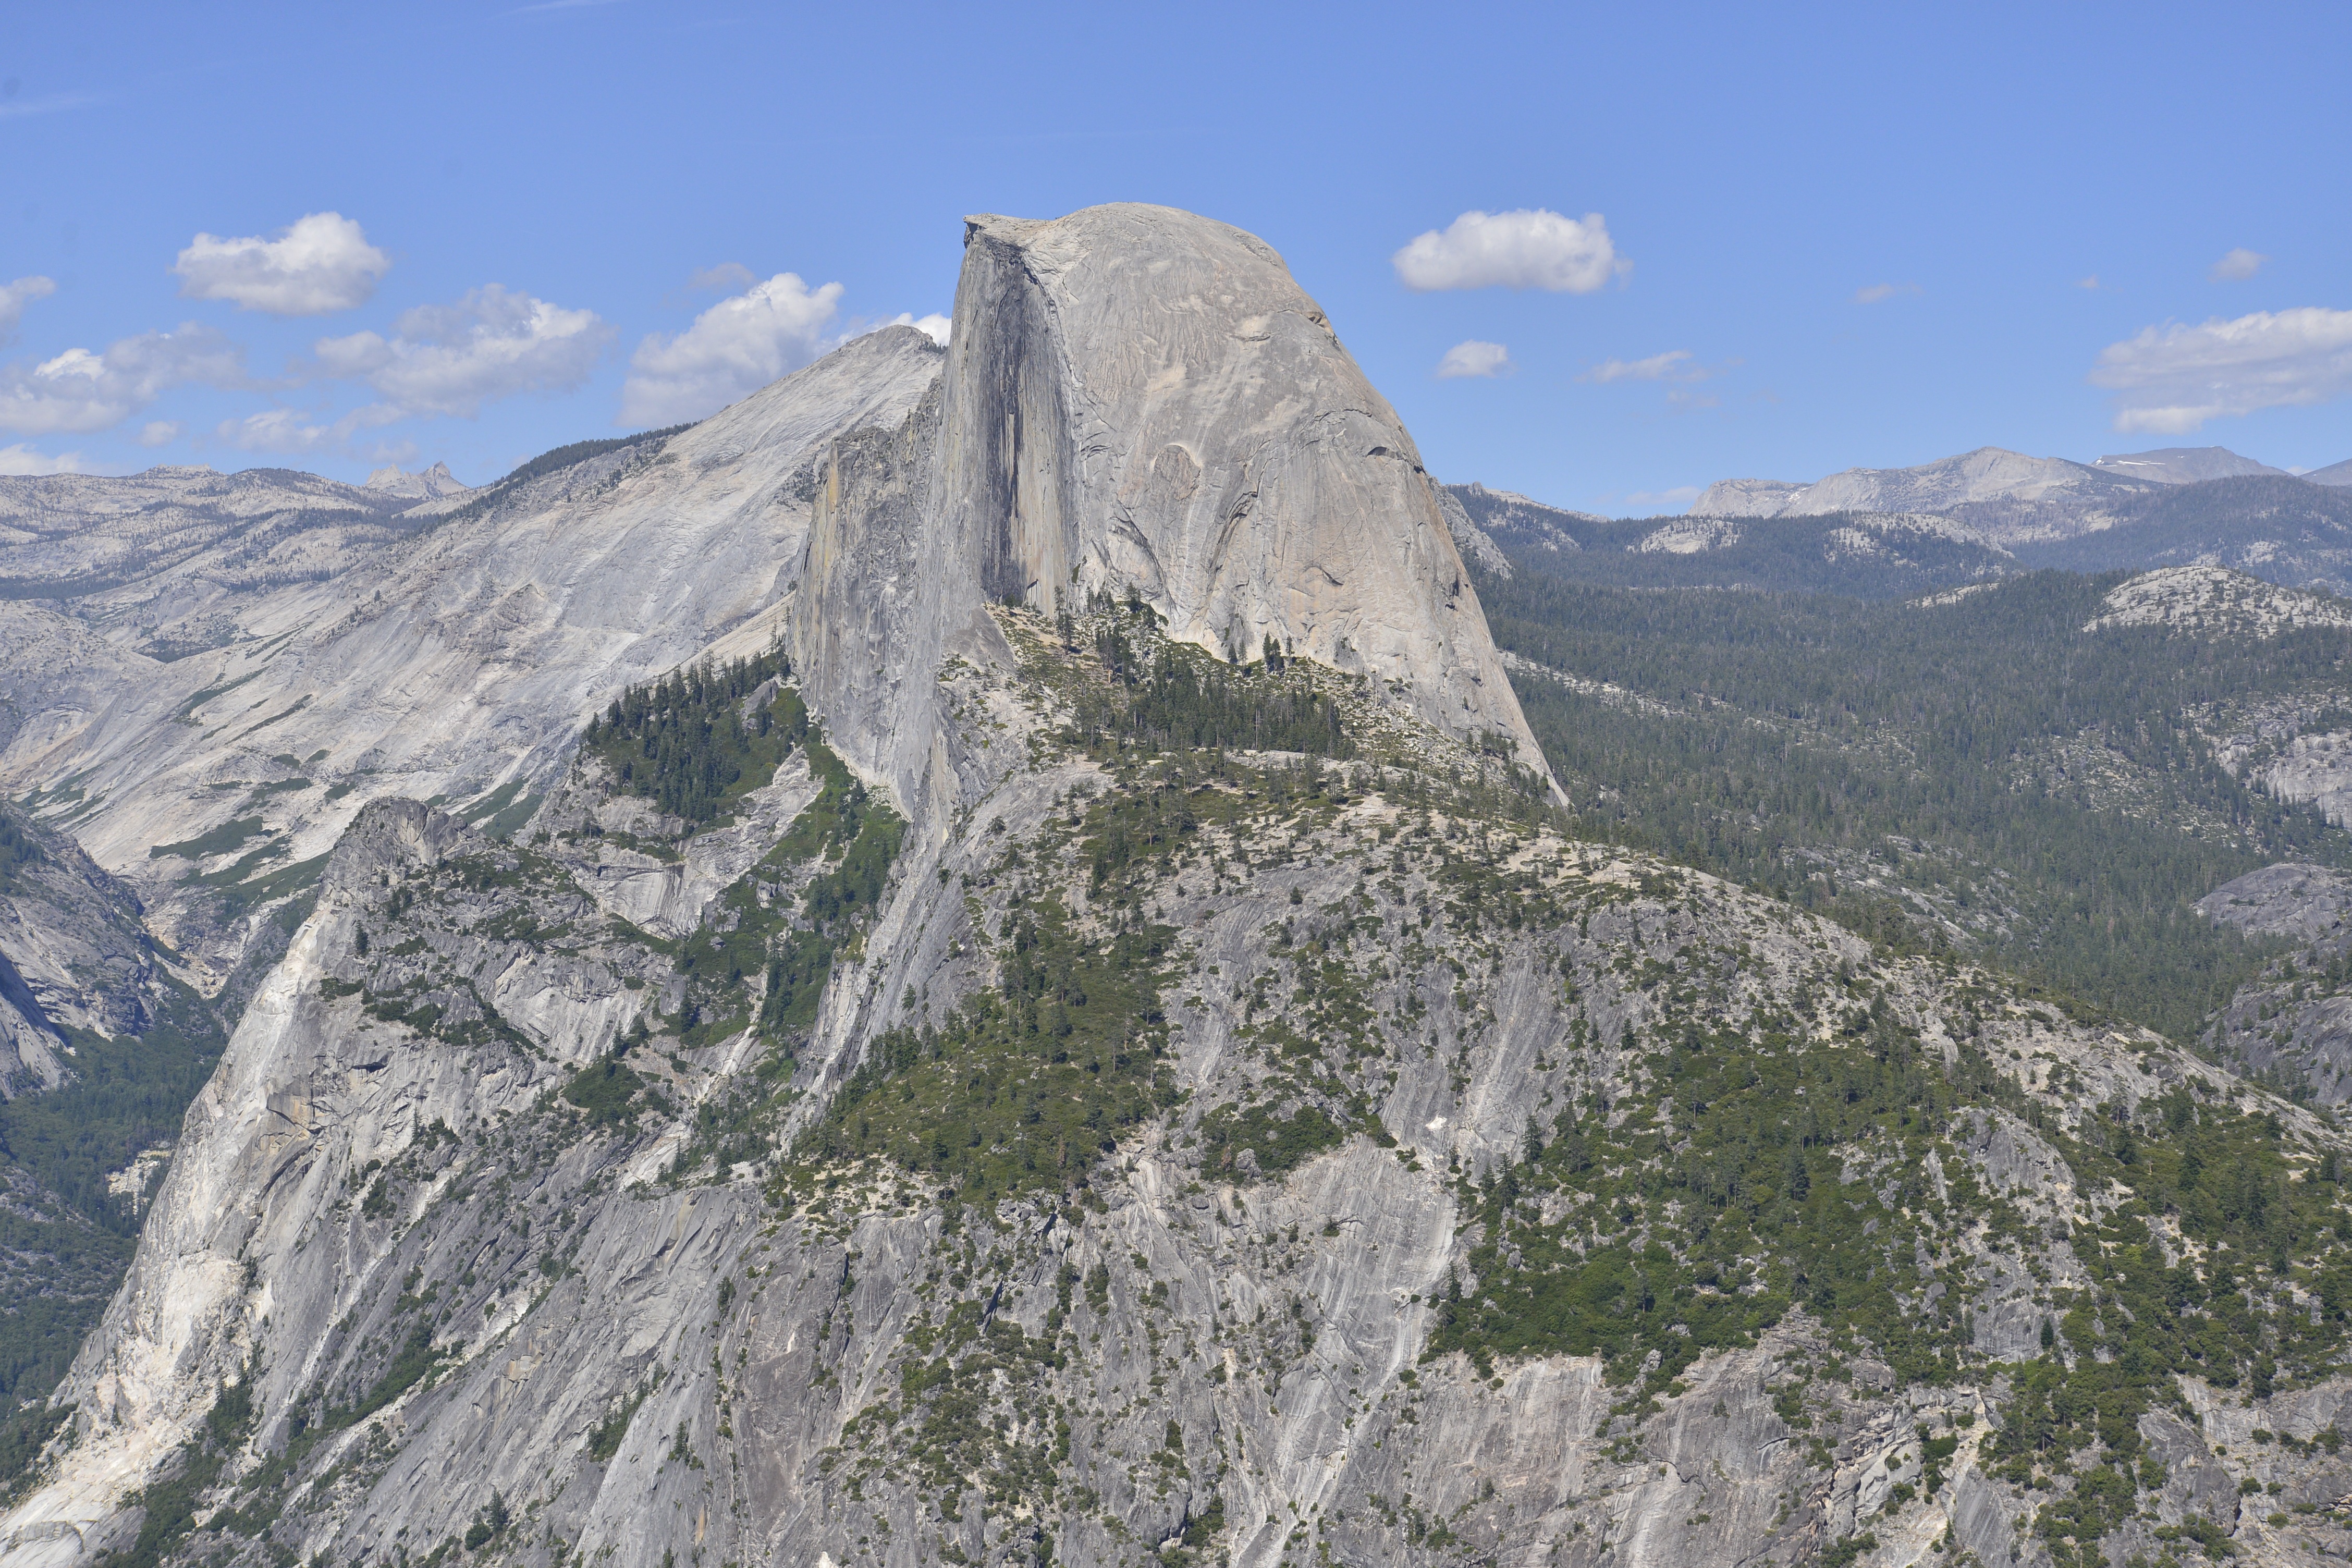
forest, outdoor, rock, wilderness, walking, mountain, trail, adventure, view, peak, mountain range, stone, vacation, yosemite, range, formation, ascend, cliff, high, scenic, park, scenery, america, landmark, rocky, rugged, climbing, attraction, extreme, altitude, tourism, terrain, california, ridge, summit, majestic, jagged, mountaineering, national, grand, massif, geology, earth, sports, alps, badlands, boulders, plateau, giant, huge, geological, dome, granite, fell, cirque, rise, top, elevation, destination, moraine, sheer, landform, wooded, incline, gigantic, mountain pass, big wall, geographical feature, mountainous landforms, ar te